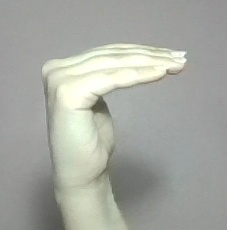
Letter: haa